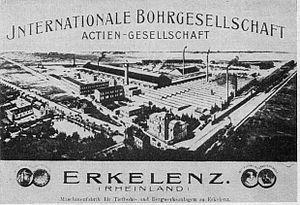
Anton Raky est un pionnier du forage profond et de la prospection géologique.